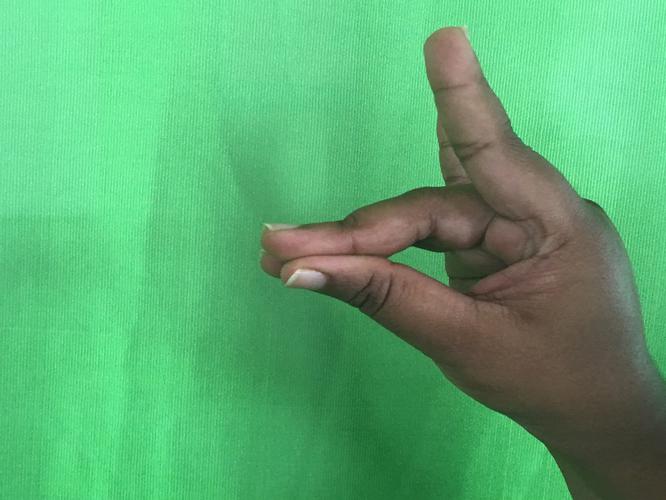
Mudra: Simhamukham
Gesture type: single_hand